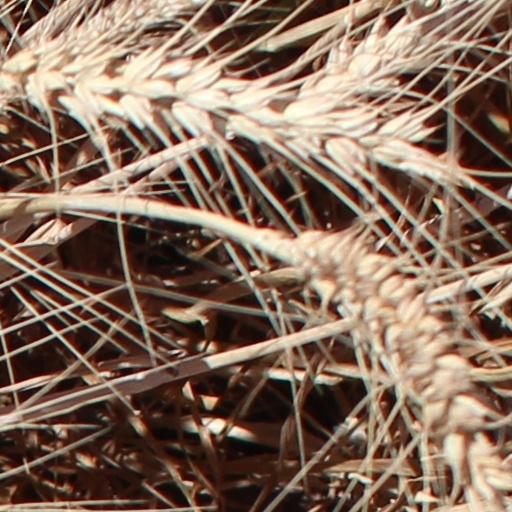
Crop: wheat